Patrick Slowey House

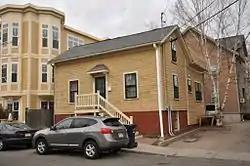

The Patrick Slowey House is a historic house in Cambridge, Massachusetts, United States. It is a 1½ story wood-frame structure, set on a high brick basement. The front facade is three bays wide, with a center entrance sheltered by a modest Italianate hood and accessed by a side-facing stair. The house was built in 1852 for Patrick Slowey, a laborer, and retains original elements, including its clapboard siding. It is one of the best-preserved workers' houses in northwestern Cambridge.